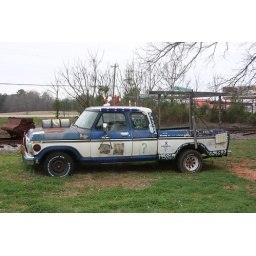
All four wheels were different, blue bottles above the door